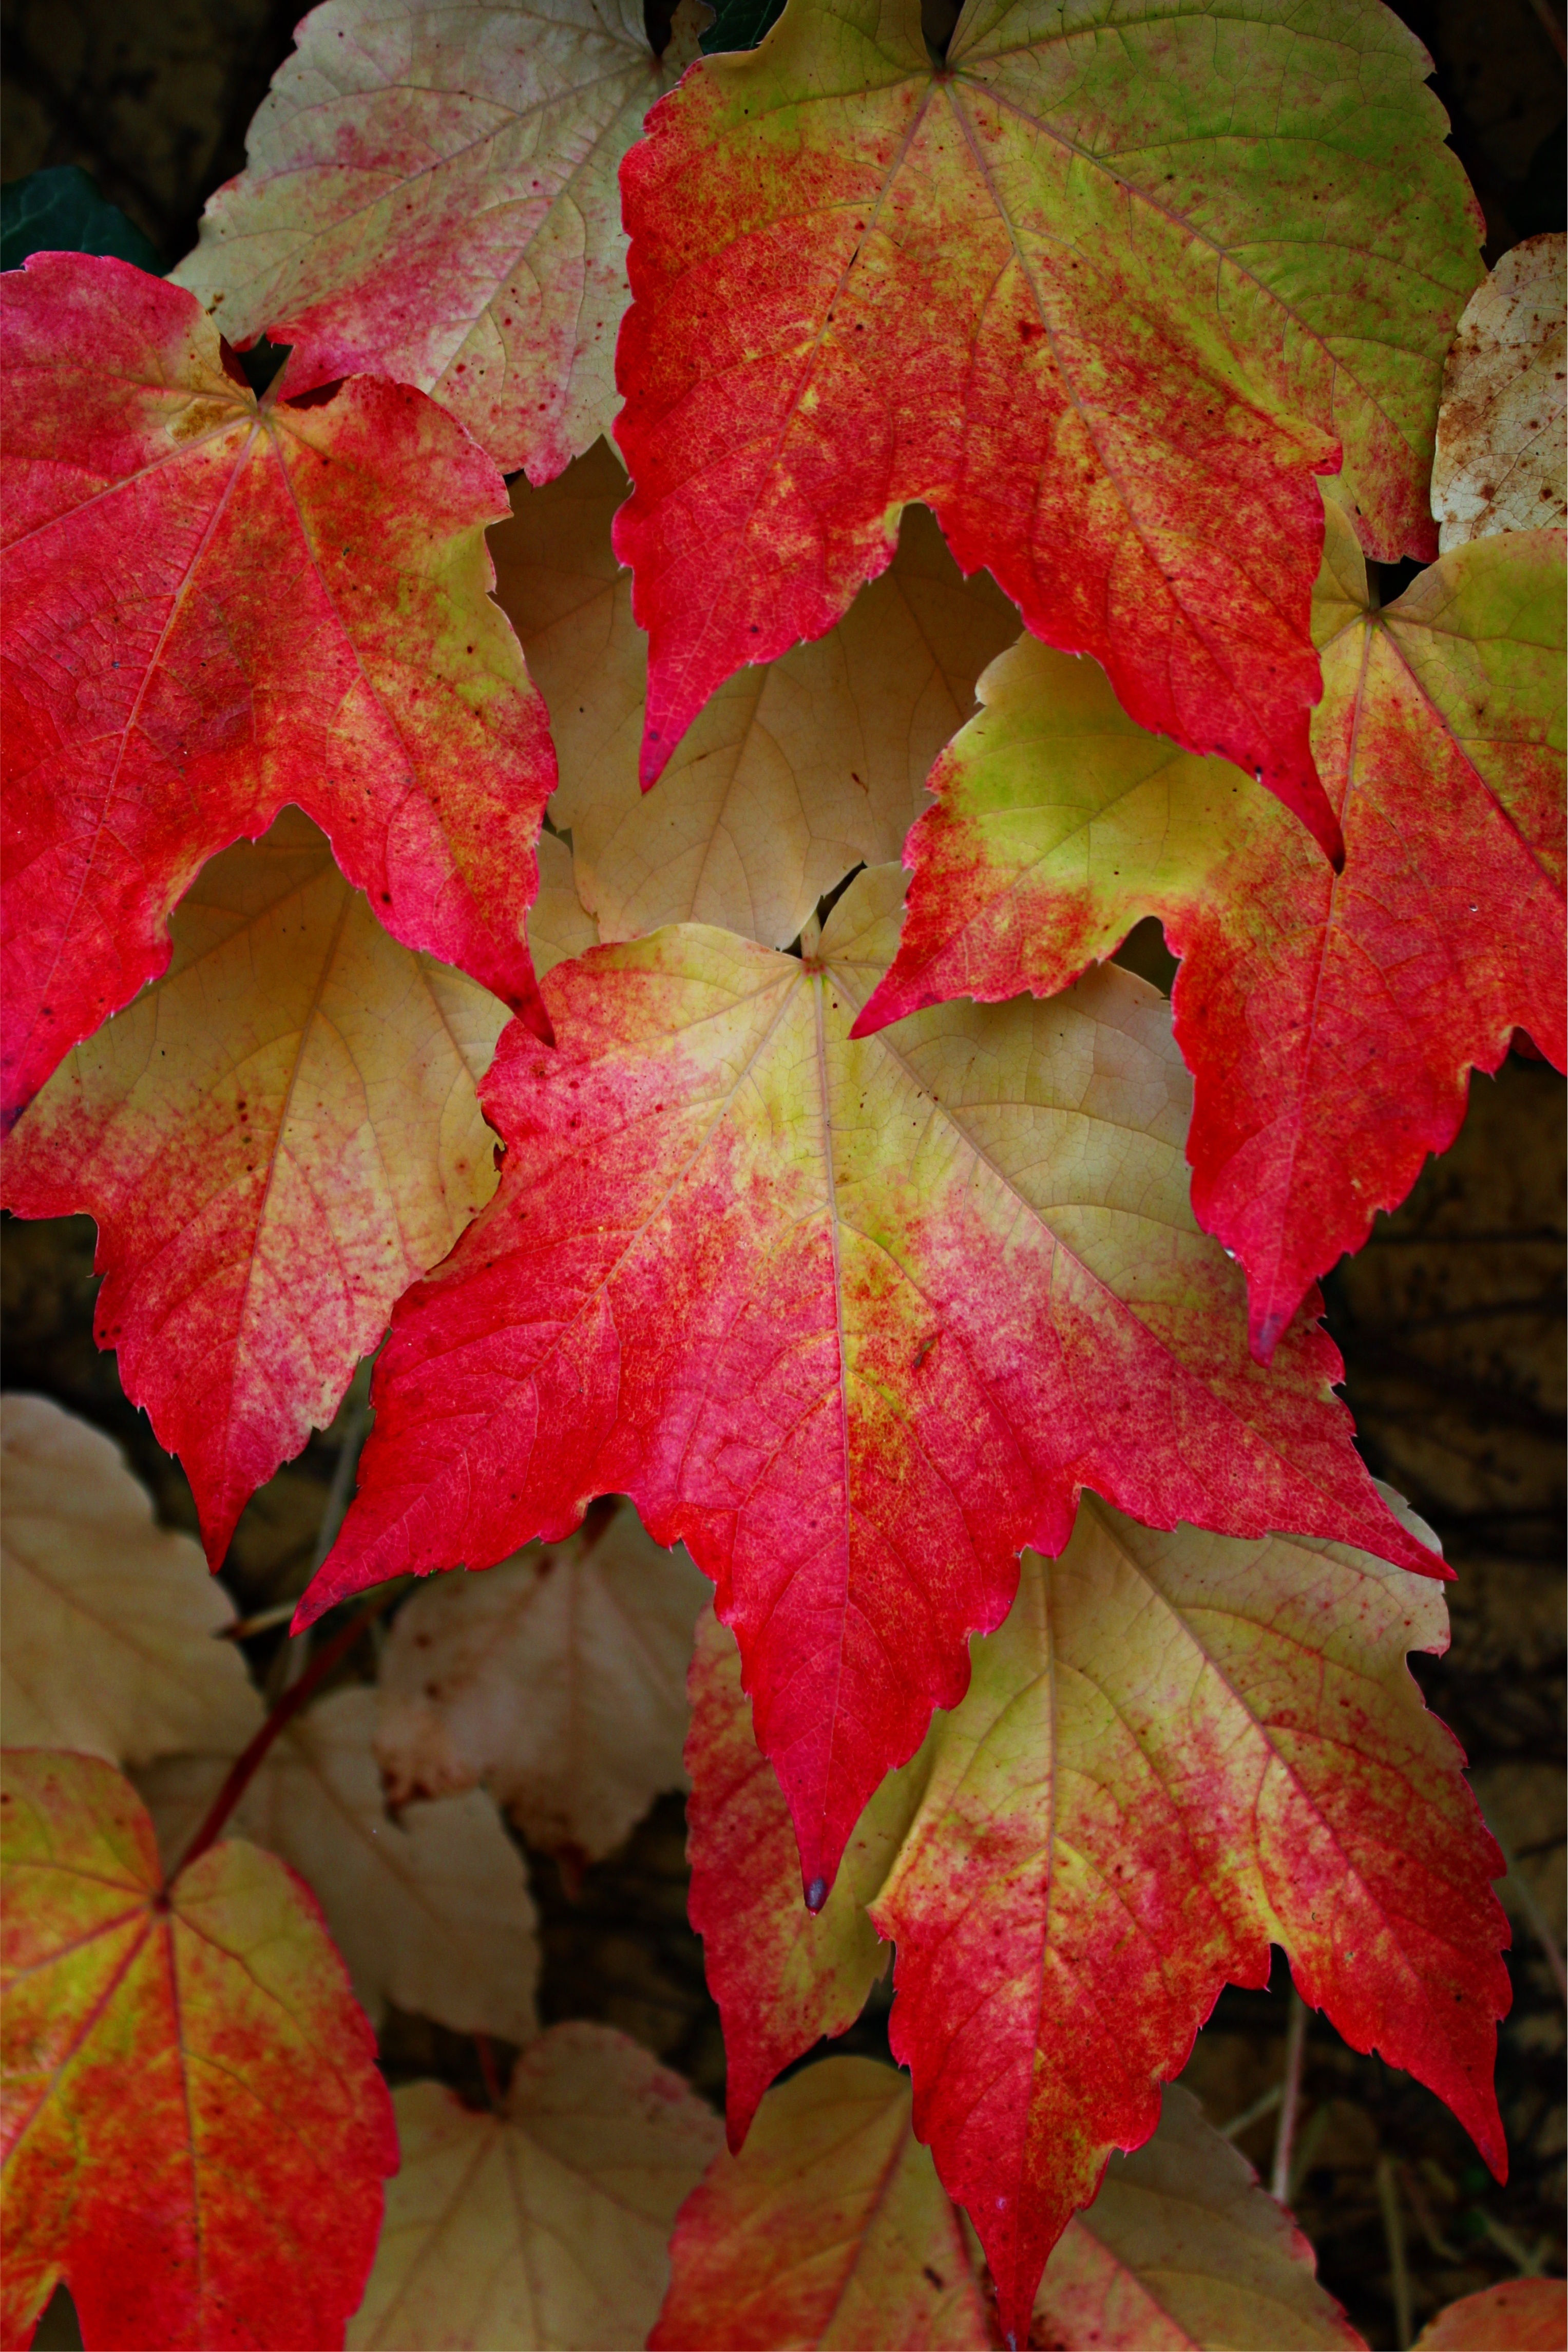
tree, nature, plant, leaf, flower, petal, red, autumn, colorful, season, maple tree, maple leaf, leaves, shrub, fall color, fall foliage, fall leaves, vine leaves, wine partner, flowering plant, woody plant, land plant